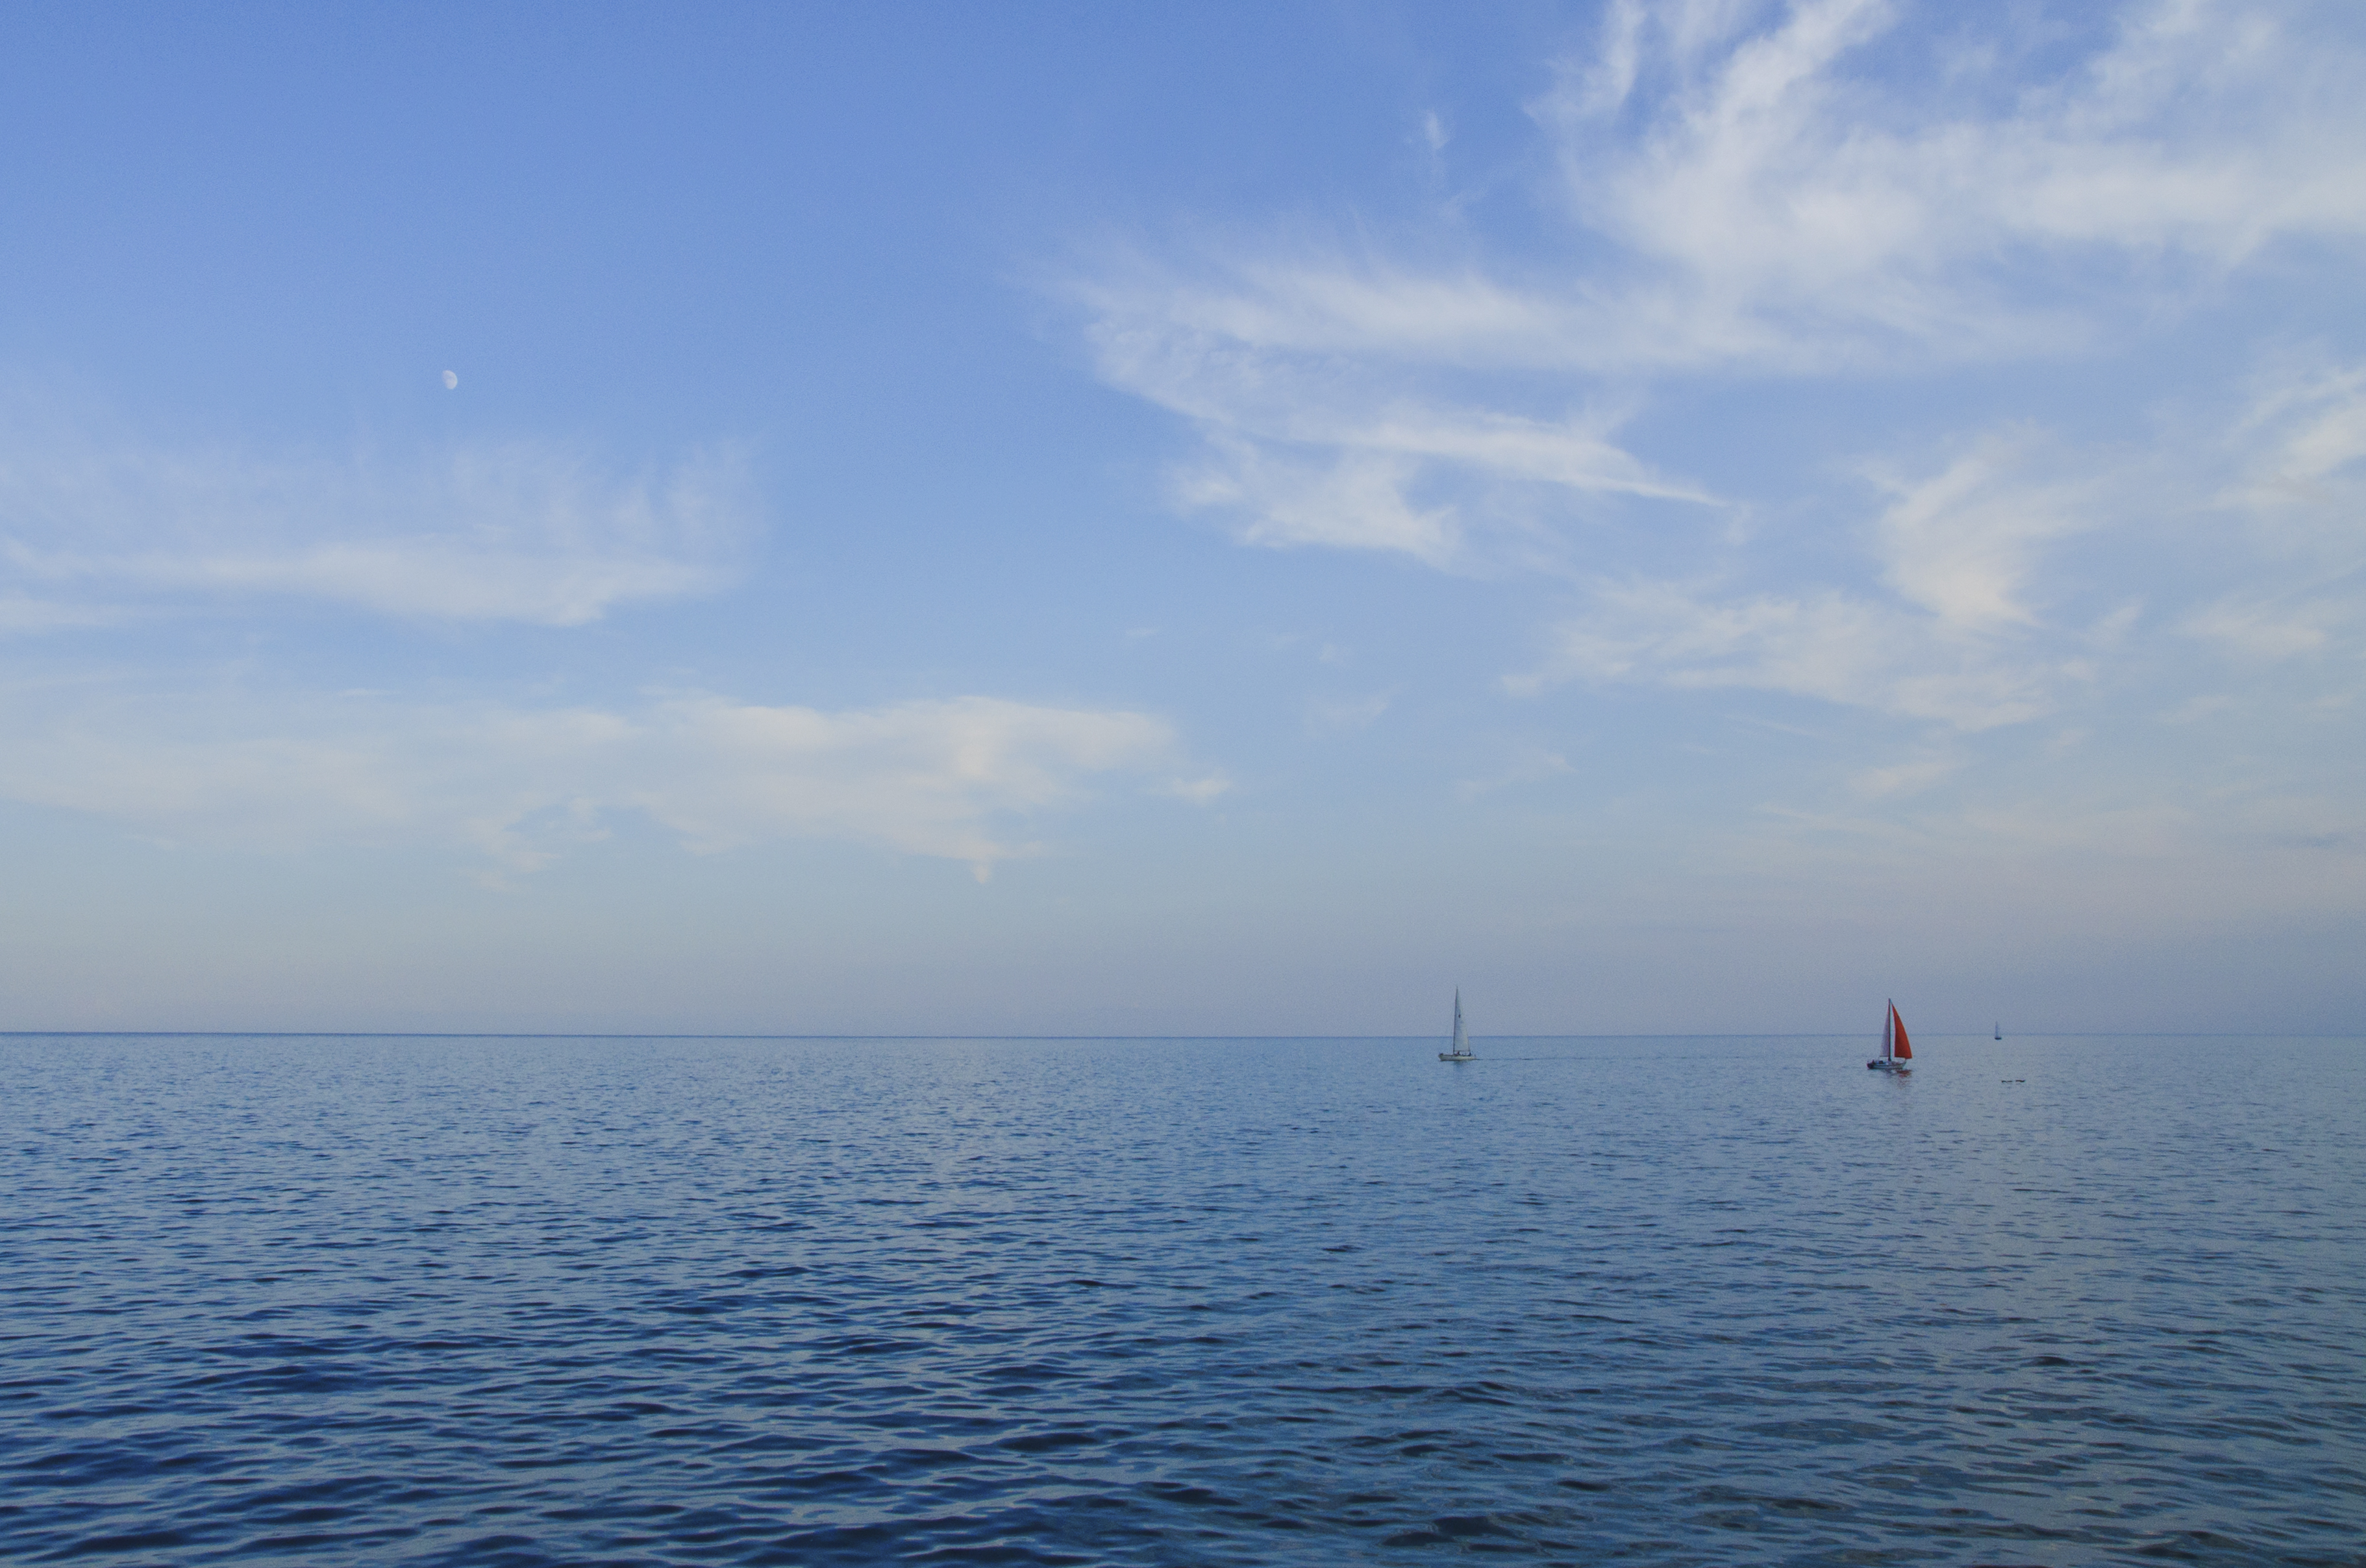
sea, coast, water, ocean, horizon, cloud, sky, shore, lake, dusk, vehicle, bay, body of water, sailboats, cape, salt water, sailing ships, seawater